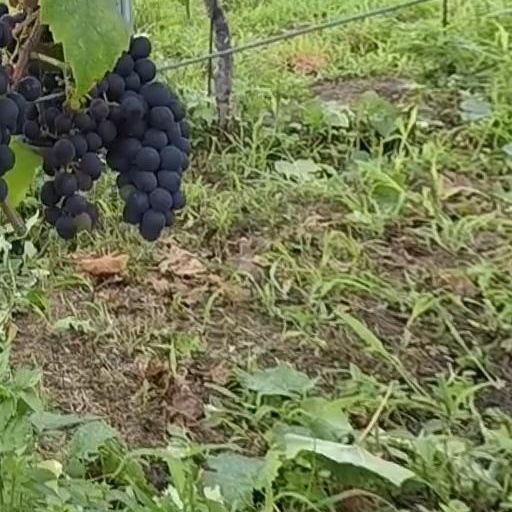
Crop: grape